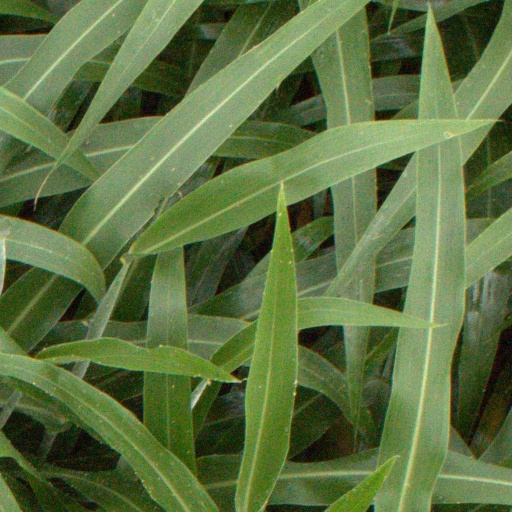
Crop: sorghum